Nalumavadi

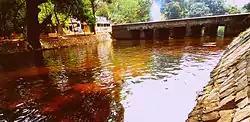

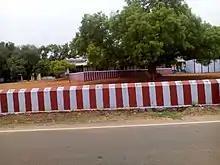
Pathakarai Swamy Temple vaikundaraja.s

Nalumavadi is a settlement on the southern edge of the Indian peninsula in Thoothukudi District. It has a population of approximately 5,486 spanning around 1378 households. There is an abundance of mango groves in the village amongst four large "Mangifera indica" trees. It has been named Nalumavadi in Tamil, which means "under the shadow of four mango trees".